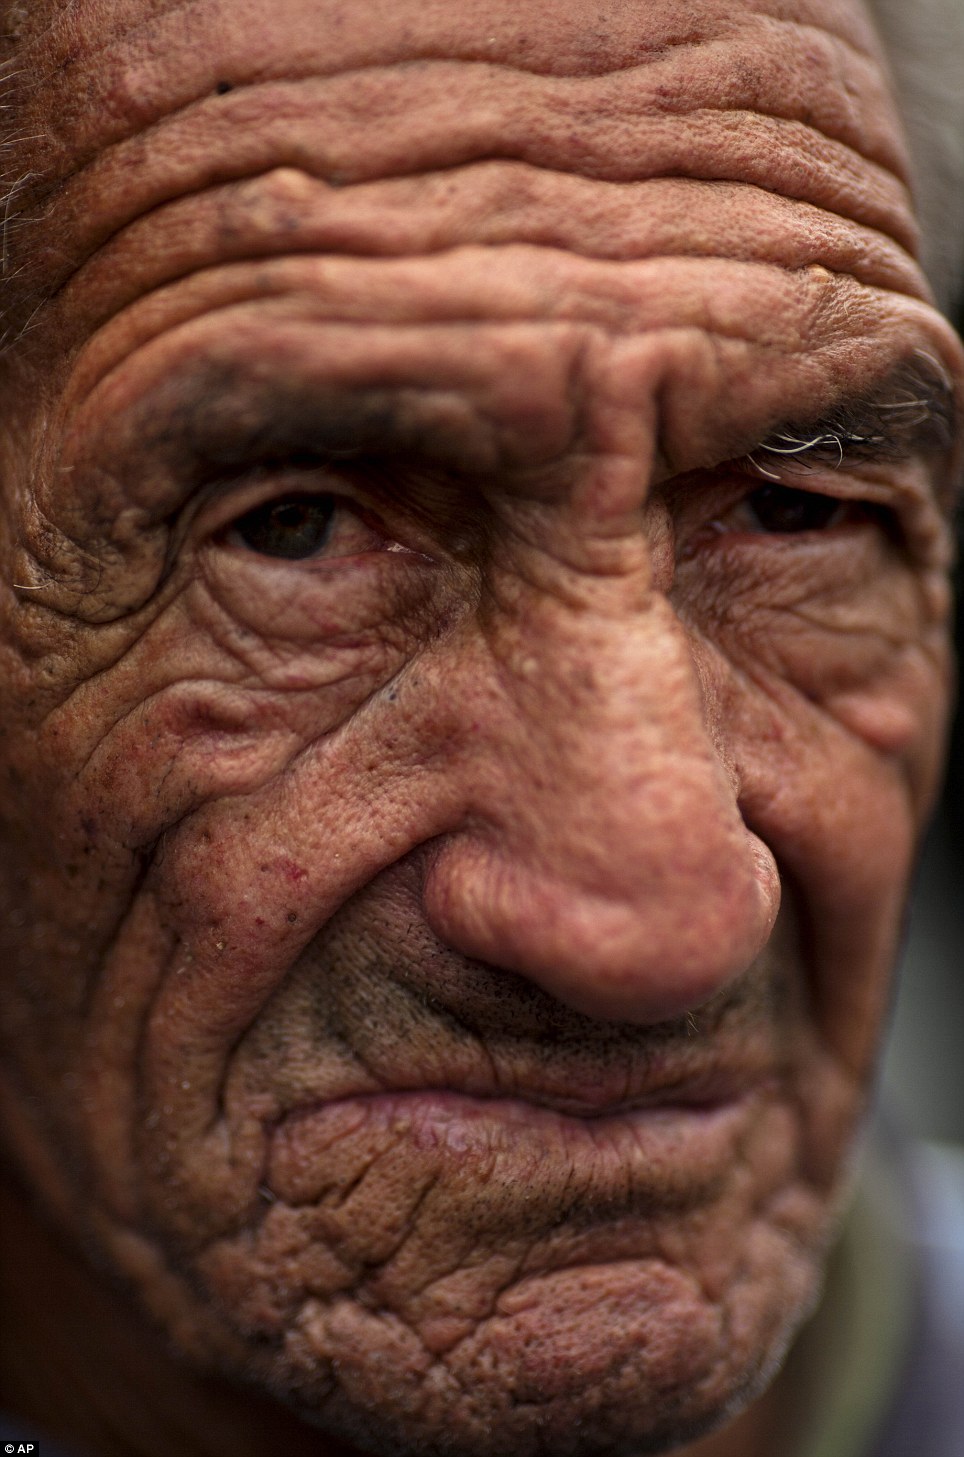
Gender: men